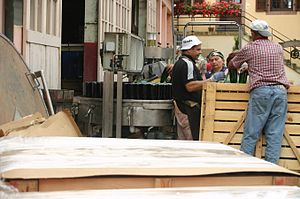
Champagne / Produktionen
Her fjernes de utiltalende stoffer fra de færdiggærede flasker. Bemærk fryseaggregatet.
Champagne er en mousserende vin lavet ved sekundær fermentering af vindruer, hvorved der dannes vin med kulsyre. Den har navn efter den franske provins Champagne.